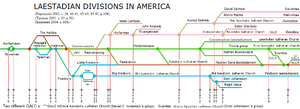
Le læstadianisme est un mouvement religieux conservateur luthérien né au milieu du XIXᵉ siècle sous l'impulsion de Lars Levi Laestadius en Laponie. Il est particulièrement implanté dans les pays nordiques, en Amérique du Nord et en Russie, avec des congrégations de plus faible ampleur en Afrique, en Amérique du Sud et en Europe centrale.